Kongthong

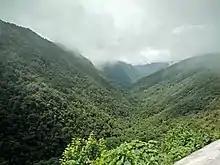
Beautiful view of Mawkdok Dympep Valley.

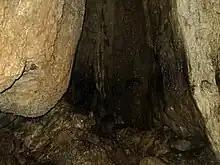
Mawsmai Cave

One can travel to Khatarshnong and then to Kongthong, which winds through hill routes with gorges on one side and cliffs on other and is a remarkable experience. Kongthong is renowned for its natural beauty and unique tradition of assigning a unique singing whistling tune, called the "jingrwai iawbei", as the unique name to each inhabitant. The village is surrounded by panoramic hills, some of which are among the wettest place on the earth with highest rainfall (earlier Cherrapunji used to be the wettest, now taken over by nearby Mawsynram as the wettest). The area has living root bridges, water falls, and geographical formations such as the "Jingkieng Myor" which is a natural stone bridge connecting two cliffs with "Wah Sohra River" flowing hundred feet under it. Tourist enjoy the Hospitality of the local homestays.